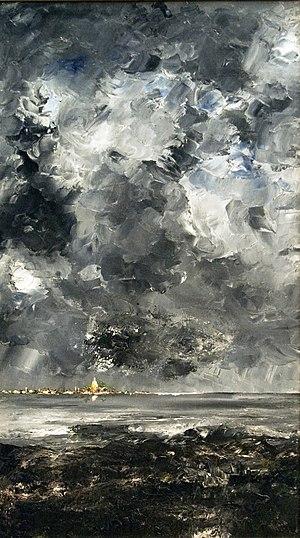
Johan August Strindberg, né le 22 janvier 1849 à Stockholm, mort le 14 mai 1912 à Stockholm, est un écrivain, dramaturge et peintre suédois. Il fait partie des auteurs suédois les plus importants et est un des pères du théâtre moderne. Ses œuvres se classent parmi deux courants littéraires majeurs, le naturalisme et l'expressionnisme.